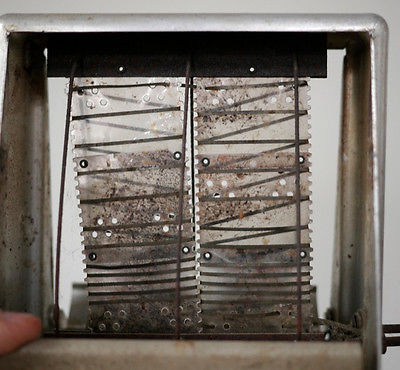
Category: toaster